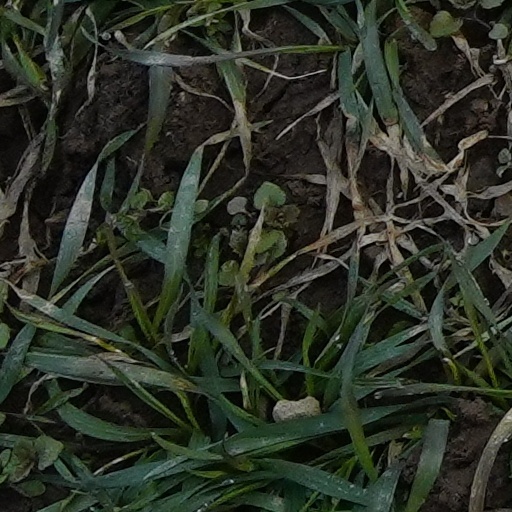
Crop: wheat